Heritage Western Cape

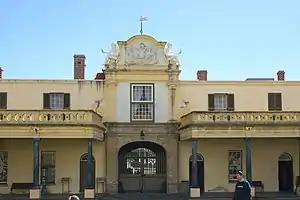
Exit gate of the Castle of Good Hope provincial heritage site, Cape Town. The first site in South Africa to be formally protected by heritage law

Heritage Western Cape is the successor body to the former National Monuments Council in the Western Cape. Under the 1996 Constitution of South Africa, cultural matters are a competency shared between national and provincial government. This necessitated the creation of a system whereby many of the responsibilities of the former National Monuments Council were devolved to provincial level via the National Heritage Resources Act.